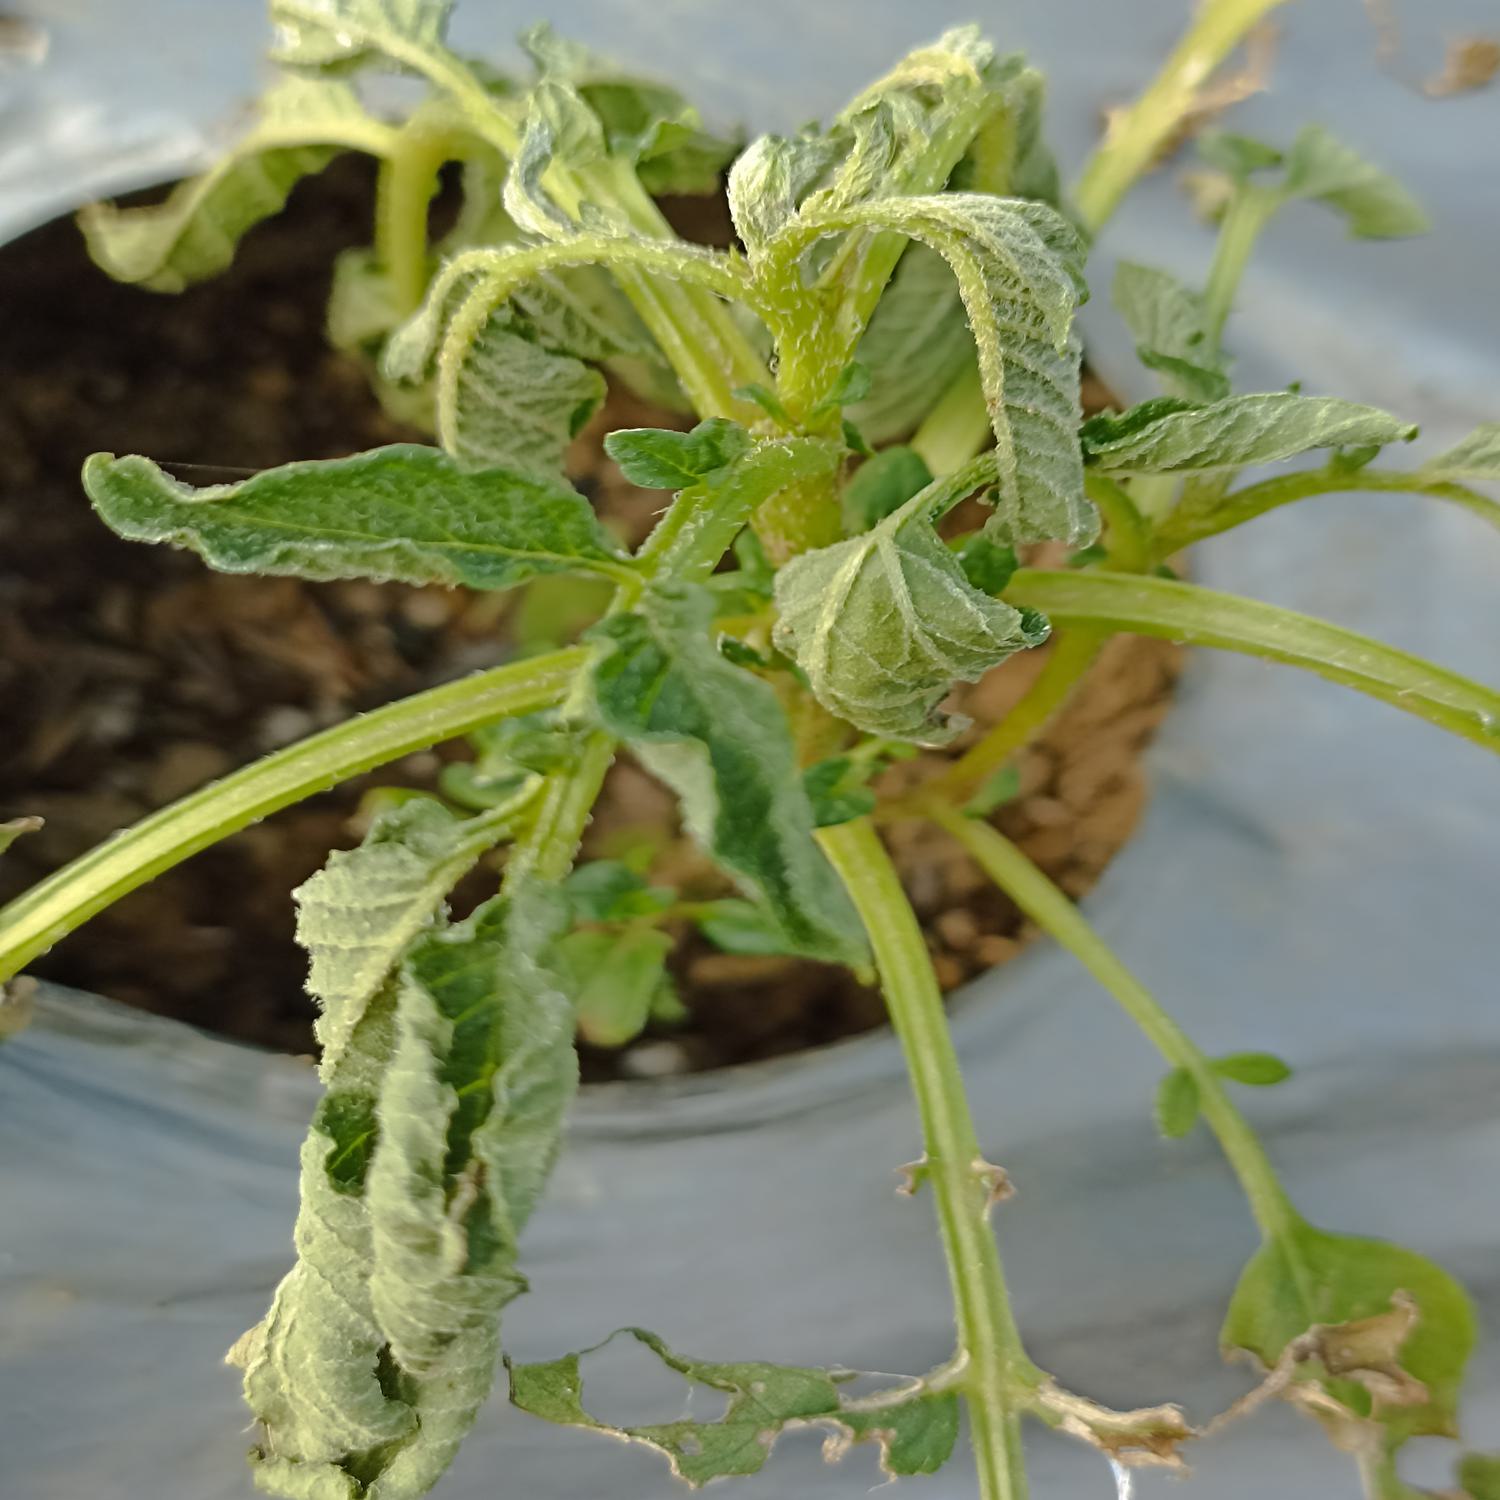
Label: Bacteria